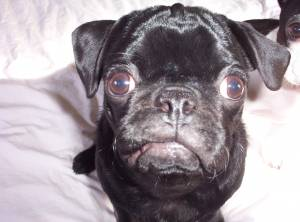
Breed: pug